Lil Dagover

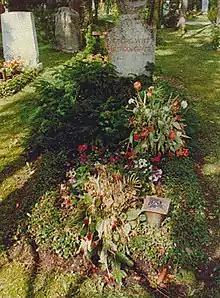
Grave of Lil Dagover and husband Georg Witt at the Waldfriedhof Grünwald cemetery in Grünwald

With the advent of talkies, Lil Dagover ceased making foreign films and appeared only in German productions; with the exception of one English language American film, the Michael Curtiz-directed drama "The Woman from Monte Carlo" (1932) with actor Walter Huston, shot on location in the United States.